Gloria G. Lawlah

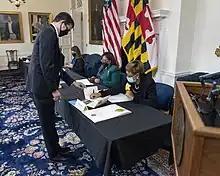
Lawlah as a member of the electoral college, 2020

Lawlah endorsed former Secretary of State Hillary Clinton for president on November 17, 2015. In April 2016, Lawlah endorsed U.S. Representative Chris Van Hollen in the 2016 United States Senate election in Maryland. In July 2019, she endorsed former Vice President Joe Biden for president. In the 2020 presidential election, Lawlah voted as an elector in Maryland's 4th congressional district. In March 2021, she endorsed Maryland comptroller Peter Franchot for Governor of Maryland.